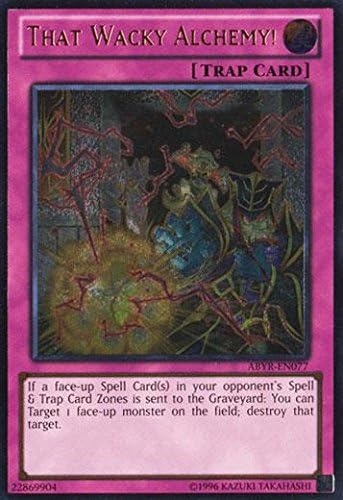
YU-GI-OH! - That Wacky Alchemy! (ABYR-EN077) - Abyss Rising - 1st Edition - Ultra Rare
Category: Toys & Games
Yu-Gi-Oh! is a strategic trading card game in which two players Duel each other using a variety of Monster, Spell, and Trap Cards to defeat their opponent's monsters and be the first to drop the other's Life Points to 0. Card Name : That Wacky Alchemy! Card Type : Normal Trap Card Number : ABYR-EN077 Set : Abyss Rising Attribute : Trap Passcode : 22869904 Card Text : If a face-up Spell Card in your opponent's Spell & Trap Card Zone is sent to the Graveyard: You can Target 1 face-up monster on the field; destroy that target.
Features: A single individual card from the Yu-Gi-Oh! trading and collectible card game (TCG/CCG). | This is of Ultra Rare rarity. | From the Abyss Rising set. | You will receive the 1st Edition version of this card.